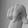
ASL letter: Q